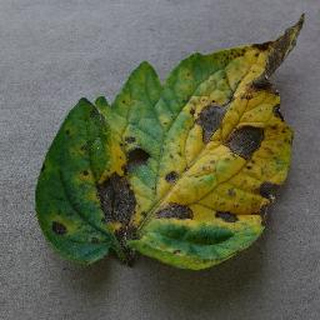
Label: tomato_early_blight